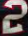
Number: 2